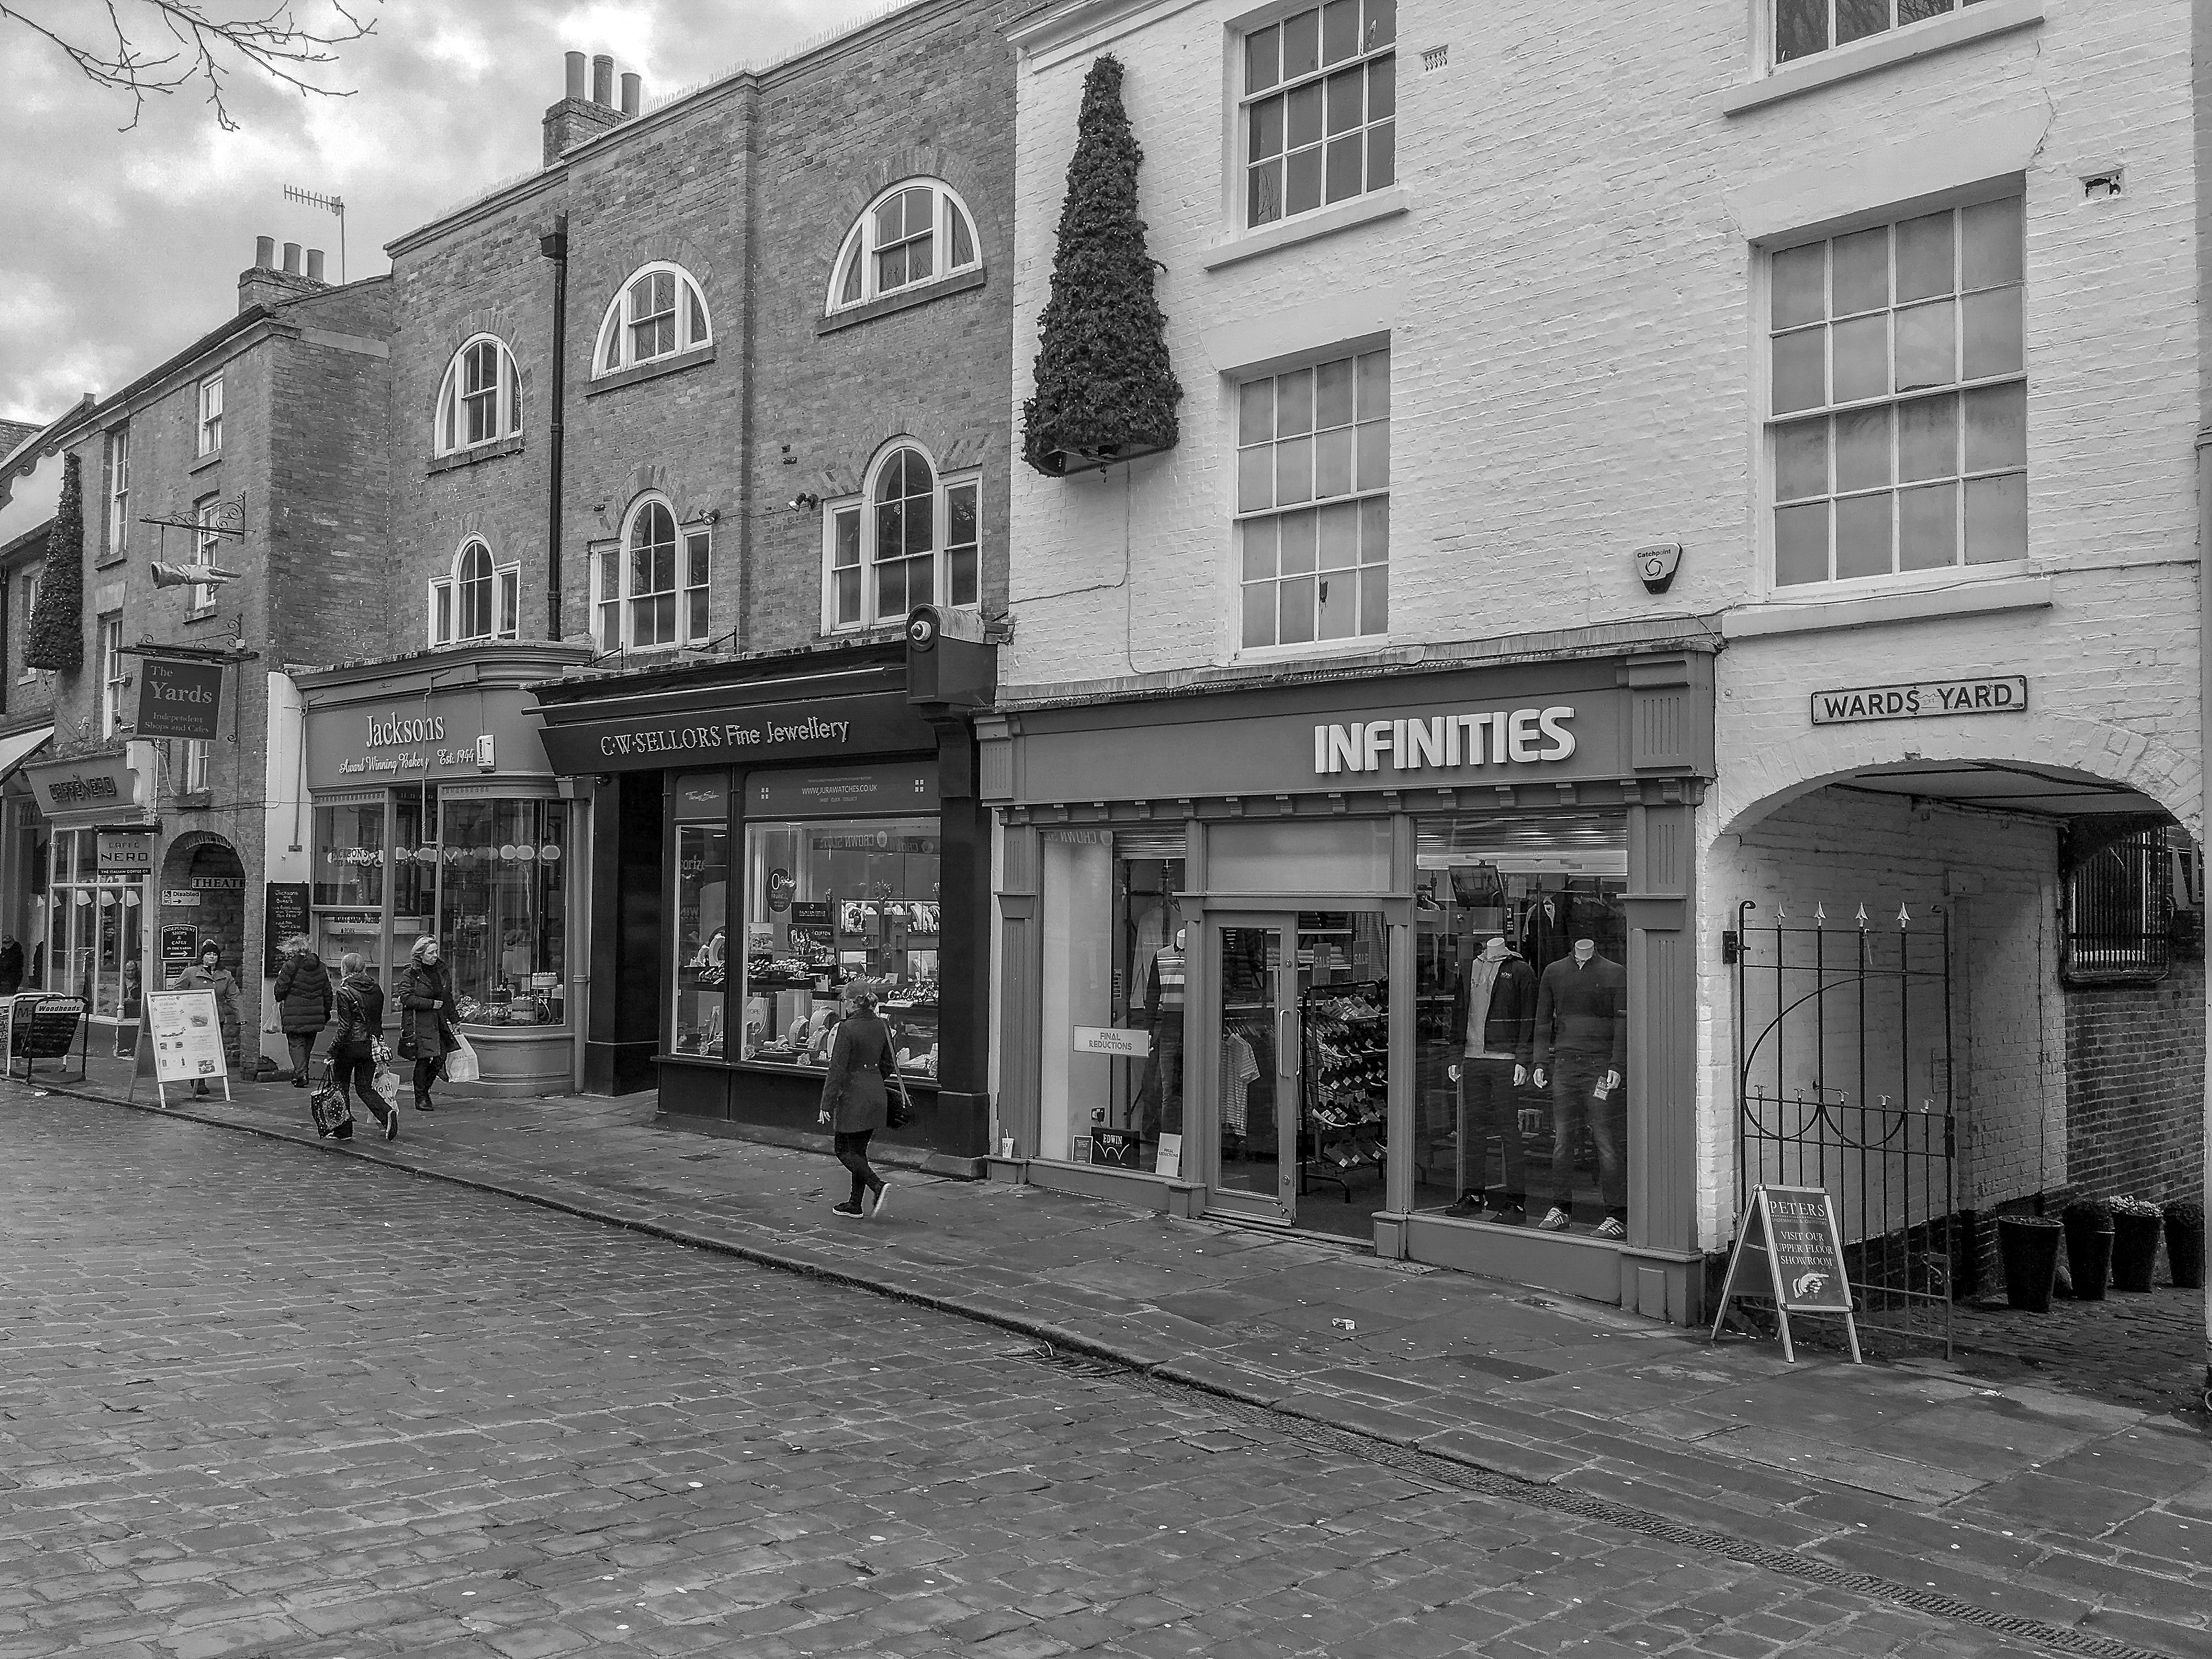
chesterfield, derbyshire, uk, town, street, building, black and white, neighbourhood, monochrome, architecture, urban area, city, monochrome photography, house, facade, photography, road, lane, history, pedestrian, mixed use, style, downtown